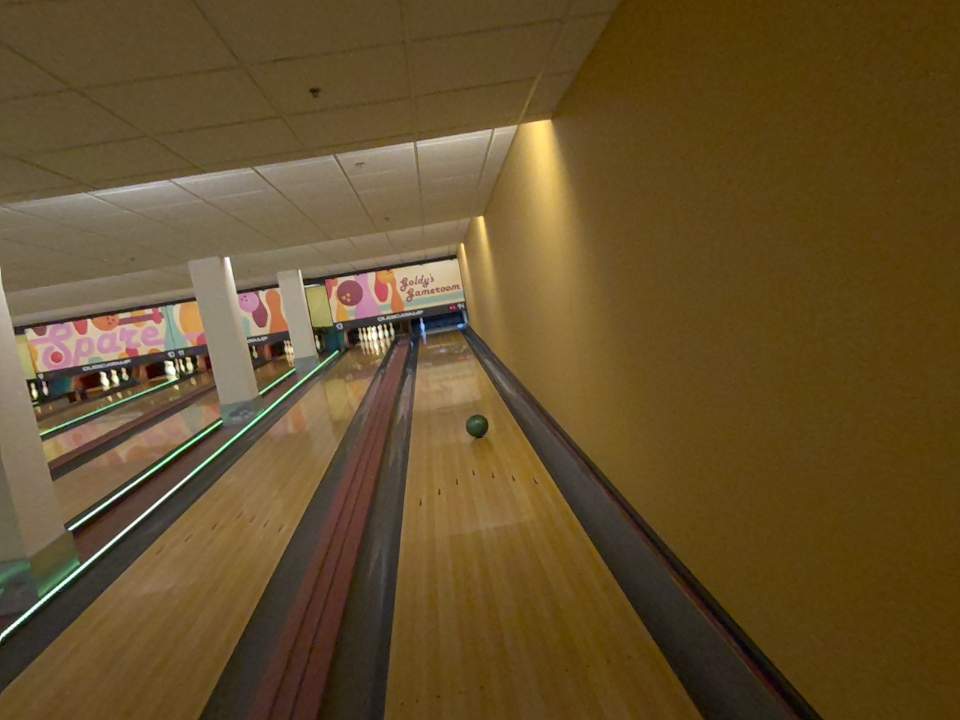
Object: bowling_ball